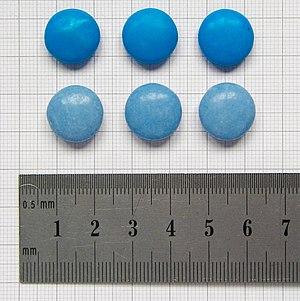
Les Smarties sont de petites dragées de forme oblate, en huit couleurs différentes, composées de chocolat au lait et d'arômes naturels. Depuis 1988, elles appartiennent au groupe Nestlé. Elles sont commercialisées en France depuis 1963.